Prondines

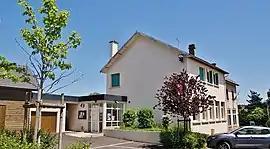
The town hall in Prondines

Prondines is a commune in the Puy-de-Dôme department in Auvergne-Rhône-Alpes in central France.